Mariano Rajoy

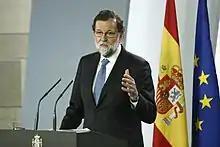
Rajoy announcing the effects of the direct rule and the call for regional elections for December 21.

On the afternoon of 17 August 2017, Younes Abouyaaqoub murdered 15 people and wounded 130 in an attack on Las Ramblas in Barcelona through vehicle-ramming attack and stabbed one person while fleeing.